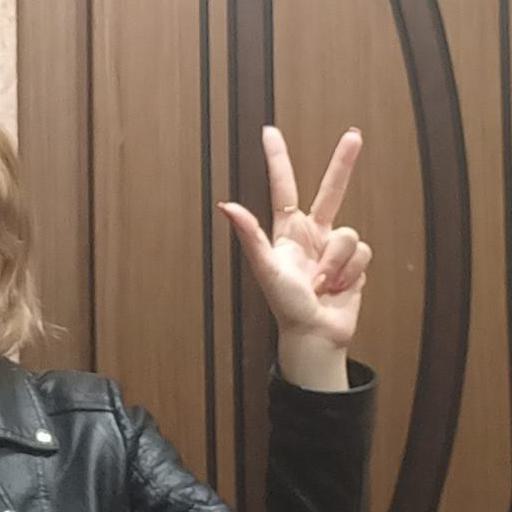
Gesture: three2